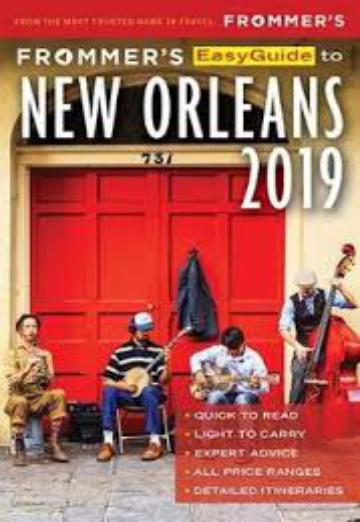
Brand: Frommer's
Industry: Necessities